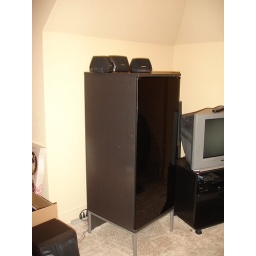
Entertainment center with tinted glass door in dark grey veneer wood